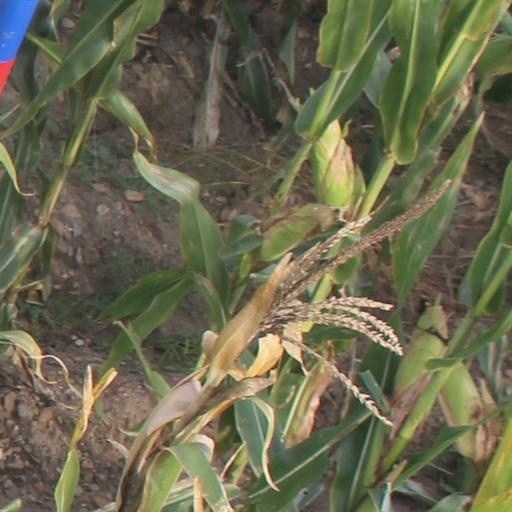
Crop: maize; corn